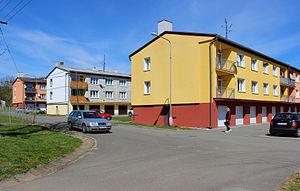
Záchlumí est une commune du district de Tachov, dans la région de Plzeň, en République tchèque. Sa population s'élevait à 391 habitants en 2018.